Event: Nepal Earthquake
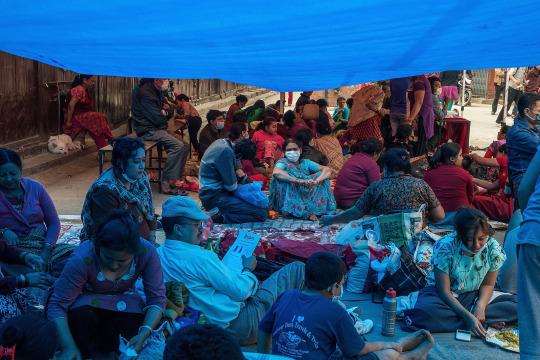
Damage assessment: no_damage